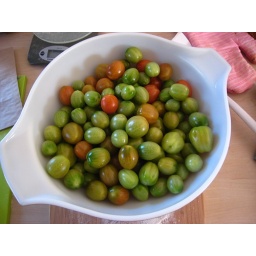
To be ripened - apparently not on the window sill, but in a paper bag.